Žan Majer

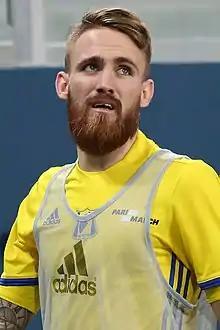
Majer with Rostov in 2017

Žan Majer (born 25 July 1992) is a Slovenian professional footballer who plays as a central midfielder for Serie B club Mantova.